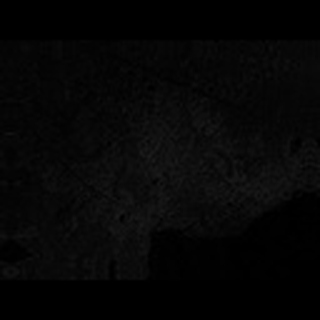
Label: cotton_army_worm